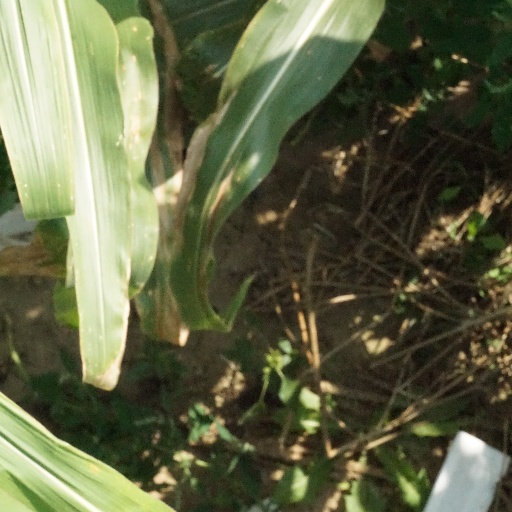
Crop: maize; corn